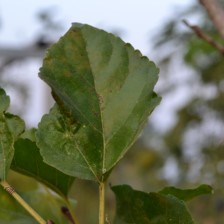
Variety: Kamphaengsaeng42